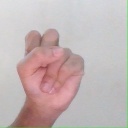
अक्षर: स